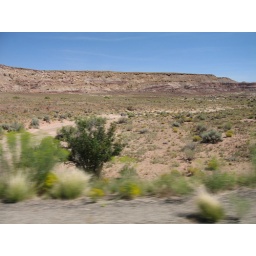
Layers of red in the canyon walls